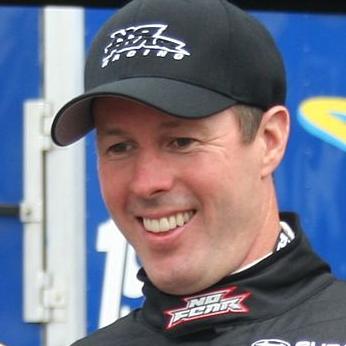
Age: 38